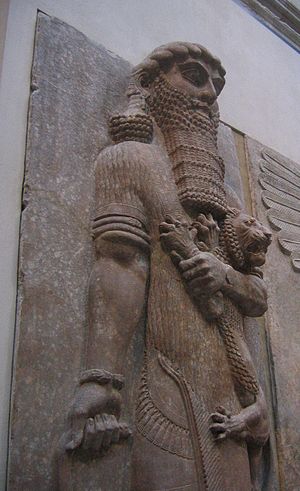
Gilgamesh
Gilgamesh, holdende slange og løve.
Gilgamesh er kendt på grund af det store babylonske helteepos om ham – Gilgamesh-eposset – der regnes som verdenslitteraturens første hovedværk. I eposset omtales han som "2/3 gud", med en menneskelig skikkelse skænket ham af modergudinden og perfektioneret af Ea. Han er derved en mand af stor skønhed og fysisk styrke; kendt for at genrejse de religiøse samlingssteder, der blev ødelagt af syndfloden, og for at grave brønde, der skabte oaser.